List of wave power stations

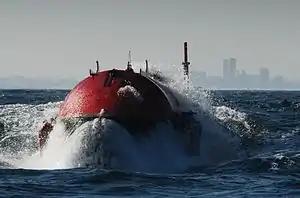
Agucadoura Wave Farm in Portugal

This page lists most power stations that run on wave power. However, there are not many operational at present, as wave energy is still a nascent technology. A longer list of proposed and prototype wave power devices is given at List of wave power projects.